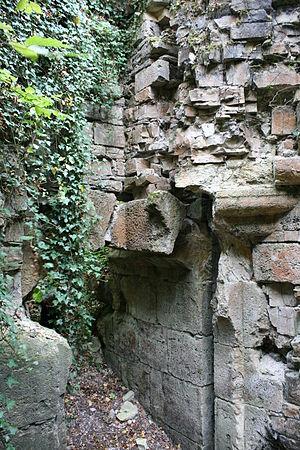
Château de Bainville-aux-Miroirs - Système de défense du donjon - Cheminée de l'assommoir et rainures de la herse.
Le château de Bainville-aux-Miroirs est un château fort médiéval situé à Bainville-aux-Miroirs, dans l'actuel département de Meurthe-et-Moselle.